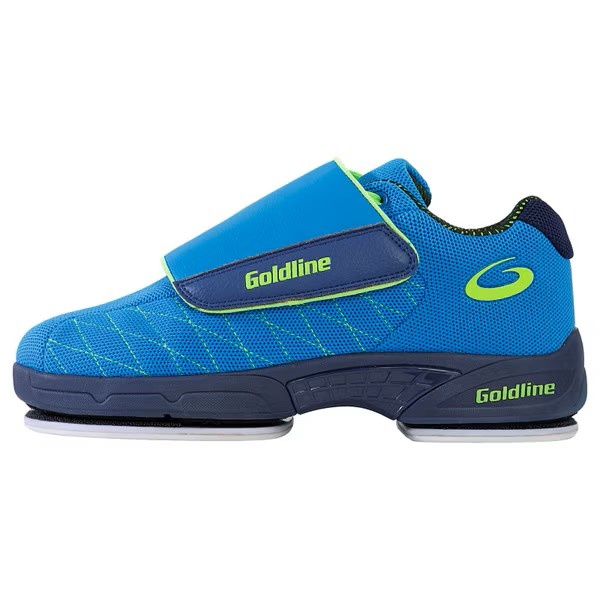
Goldline Dart Men's
The Goldline Dart will bring some flash to your feet out on the ice. Velcro sliders and gripper discs are replaceable and these shoes will work for left or right handed curlers. Our price includes set of speed 11 sliding discs and gripper discs. Check the sizing guide photo for best fit and don't forget to include a gripper for over the slider shoe if you need one.
Brand: Goldline
Category: Sporting Goods > Outdoor Recreation > Winter Sports & Activities